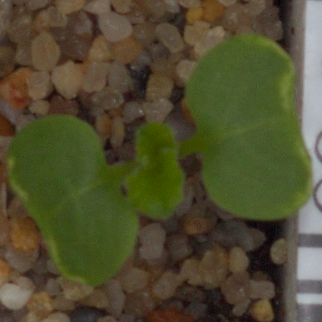
Label: charlock